Mark Chamberlain (photographer)

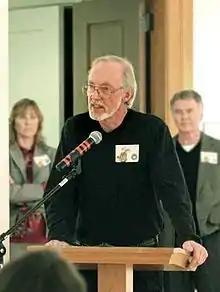
Mark Chamberlain at Soka U. Jan. 2010

Mark Phineas Chamberlain (July 16, 1942 – April 23, 2018) was an American photographer, installation artist, gallery owner and curator. Born and raised in Dubuque, Iowa, he received his BA in Political Science in 1965, and Master in Operations Research in 1967, from the University of Iowa. Chamberlain was drafted into the U.S. Army in 1967 and stationed in Korea during the American War in Vietnam. On discharge from the army, he changed his previous career course to become a photographic artist. He explained, "While stationed overseas, I picked up a camera to maintain my sanity and provide a creative outlet. I also took classes in Korean language and history and found a photography mentor in the military crafts program. Returning home, I had a growing desire to find an outlet for this newfound passion." In 1969, Chamberlain moved to Southern California, aspiring to open a photographic art gallery.